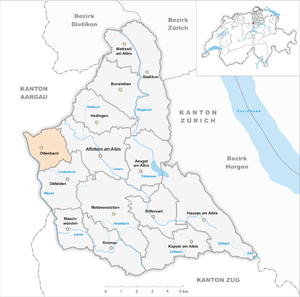
Ottenbach est une commune suisse du canton de Zurich, située dans le district d'Affoltern.